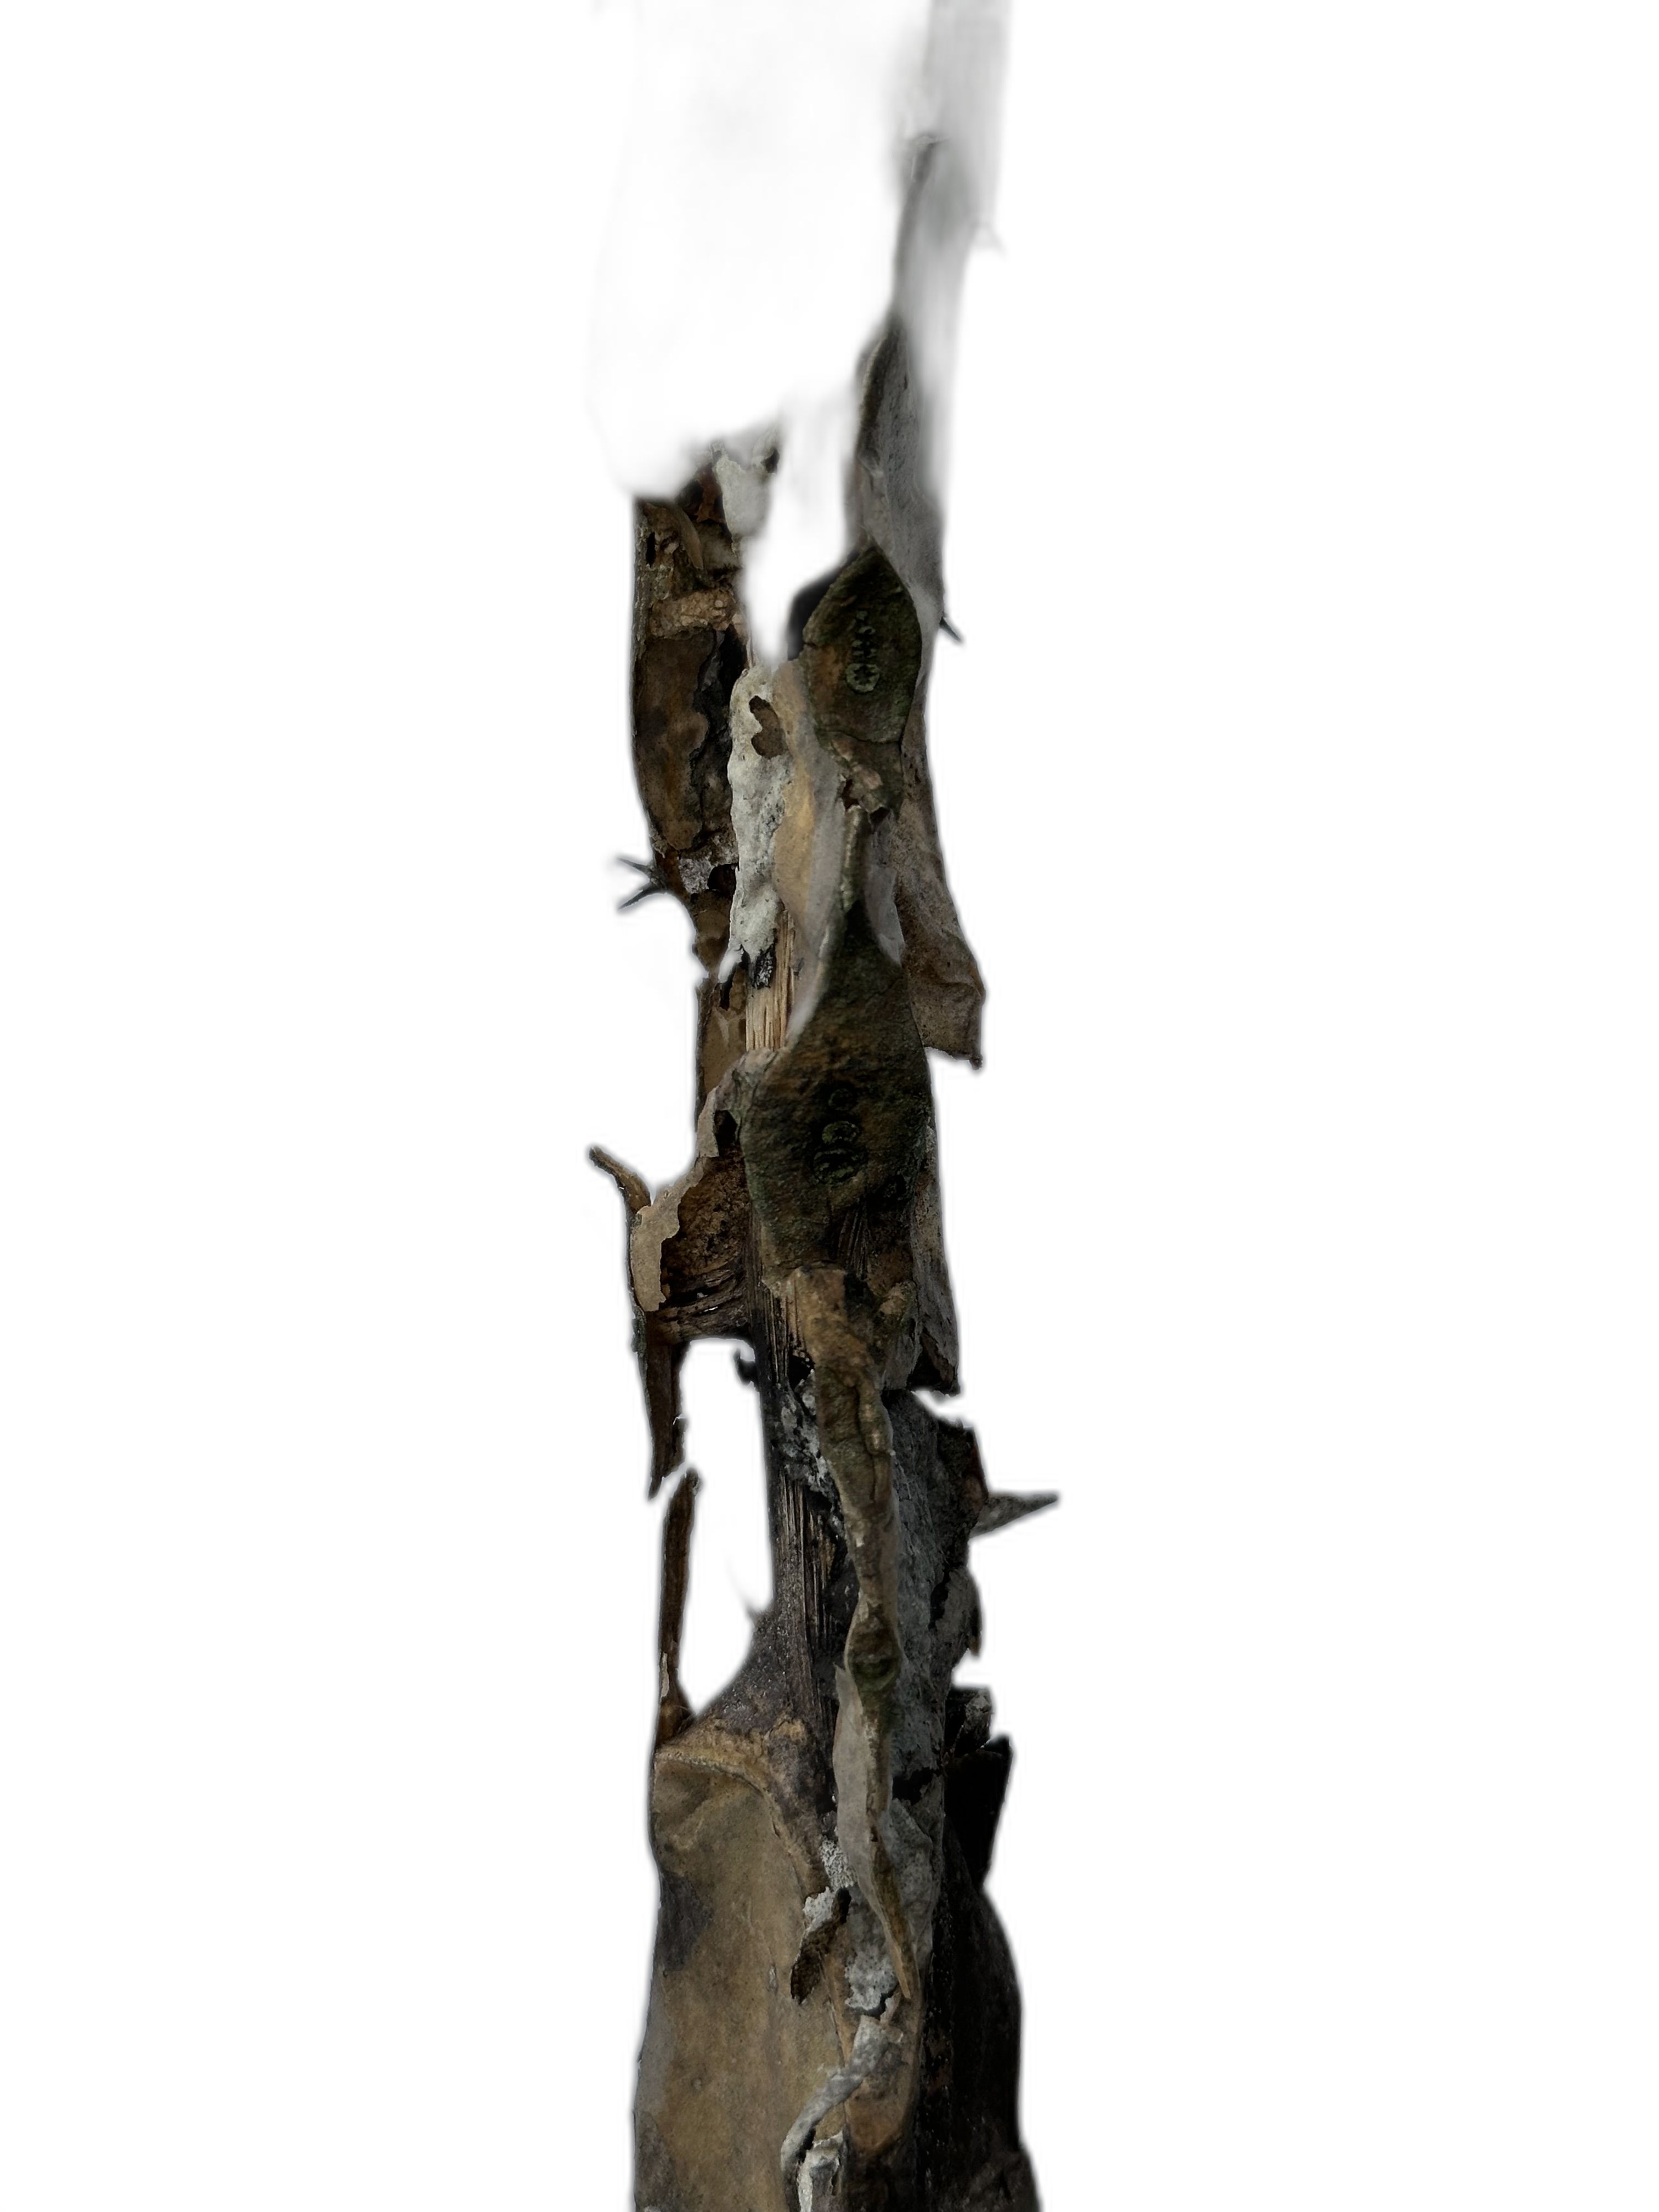
Label: Bad leaf